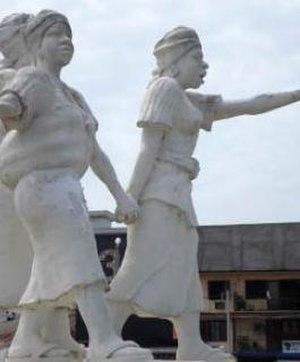
La marche des femmes sur Grand-Bassam désigne un mouvement de contestation à l'initiative des femmes en Côte d'Ivoire, qui se rendent d'Abidjan à Grand-Bassam du 22 au 24 décembre 1949 pour demander la libération des responsables politiques emprisonnés par les autorités coloniales françaises. Le bilan de la journée du 24 décembre était de cinq gendarmes agressés et quatre femmes arrêtées selon les autorités locales, tandis que le journal Le Patriote de Saint-Étienne du 27 décembre 1949 faisait état de plus de 40 femmes blessées.